Ten Novels and Their Authors

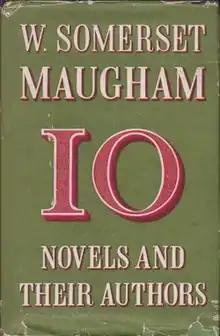
First UK edition (1954)

Ten Novels and Their Authors is a 1954 work of literary criticism by William Somerset Maugham. Maugham collects together what he considers to have been the ten greatest novels and writes about the books and the authors. The ten novels are: